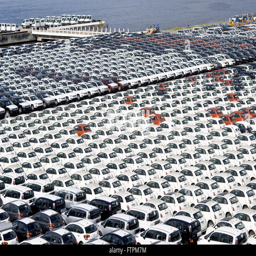
patio packed cars at the port